List of World War I memorials and cemeteries in Lorraine

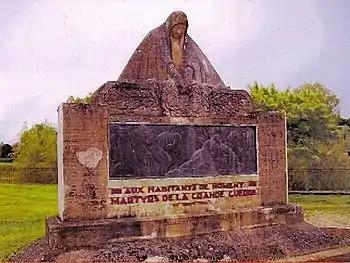
Monument at Nomeny

Nomeny was occupied by the Germans on 20 August 1914. The village was plundered, burned down and some 55 women, children, and elderly people slaughtered. The Governor of Metz, General von Oven had ordered the destruction of Nomeny as a reprisal for the French attack in front of Morhange. German soldiers had been fired on by so-called "Francs-tireurs." The names of 63 people who were killed are listed on the monument as well as 12 people who were badly injured. Similar events took place in Badonviller, Bréménil, Blâmont and Gerbéviller. Nomeny and nearby Brionne were to see fierce fighting on 20 August 1914 and there is a monument dedicated to the memory of the soldiers of the 59th Reserve and the 277th, 325th and 314th French Infantry who fell fighting to the north of the Grand Couronne and the River Seille and who as stated on the memorial